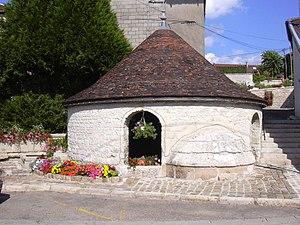
Lavoir de Colombé-le-Sec (Aube, Champagne-Ardenne, France).
Colombé-le-Sec est une commune française, située dans le département de l'Aube en région Grand Est.